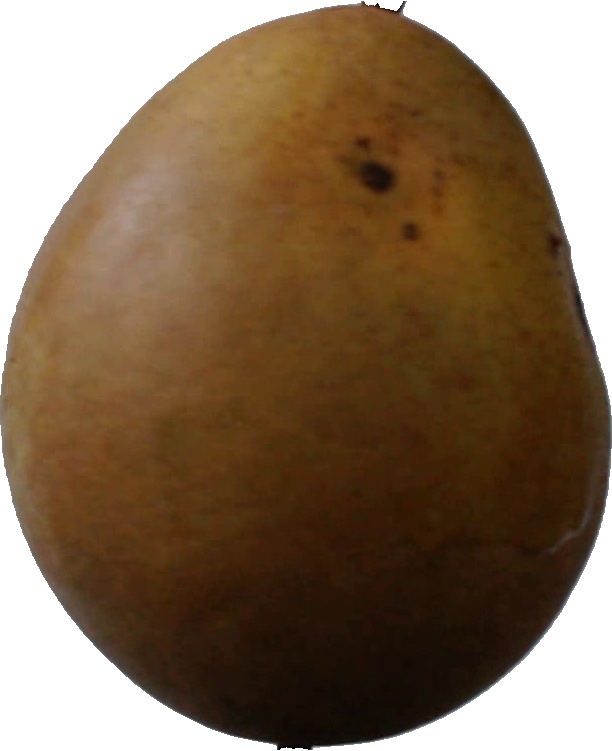
Label: pear_3